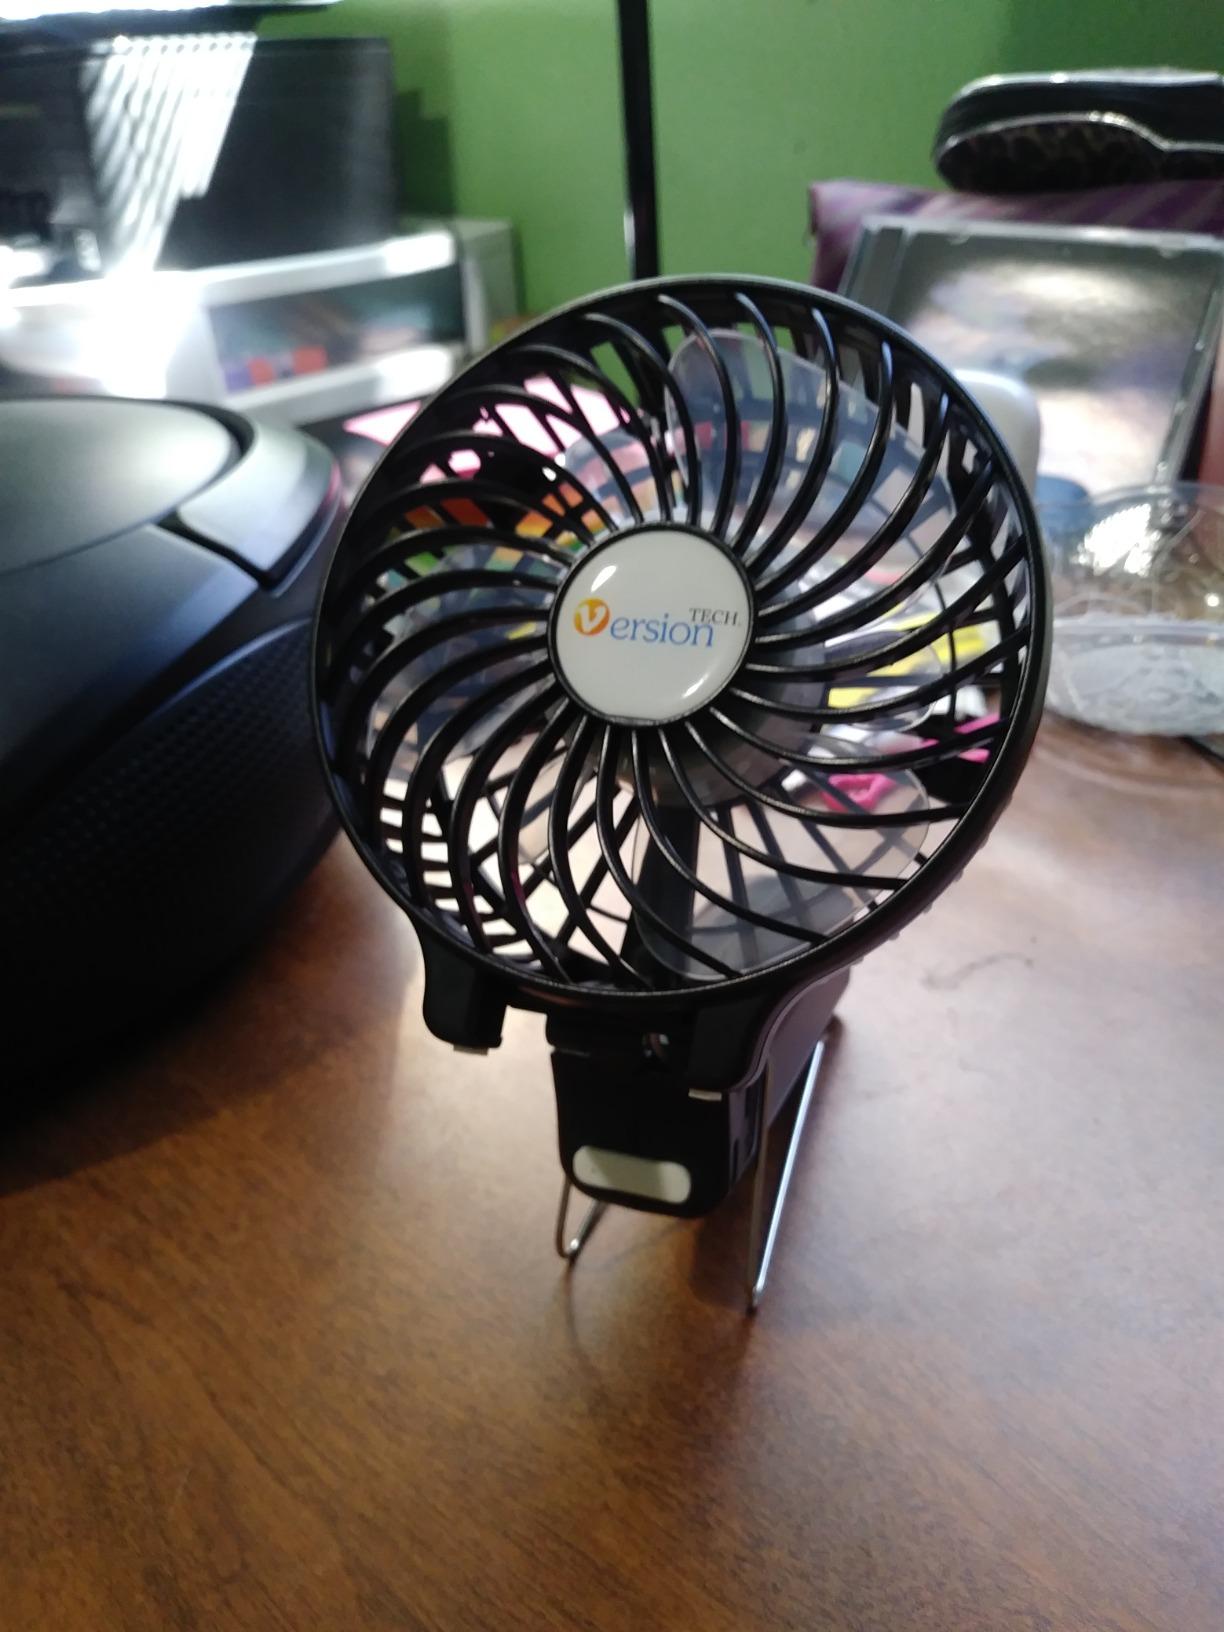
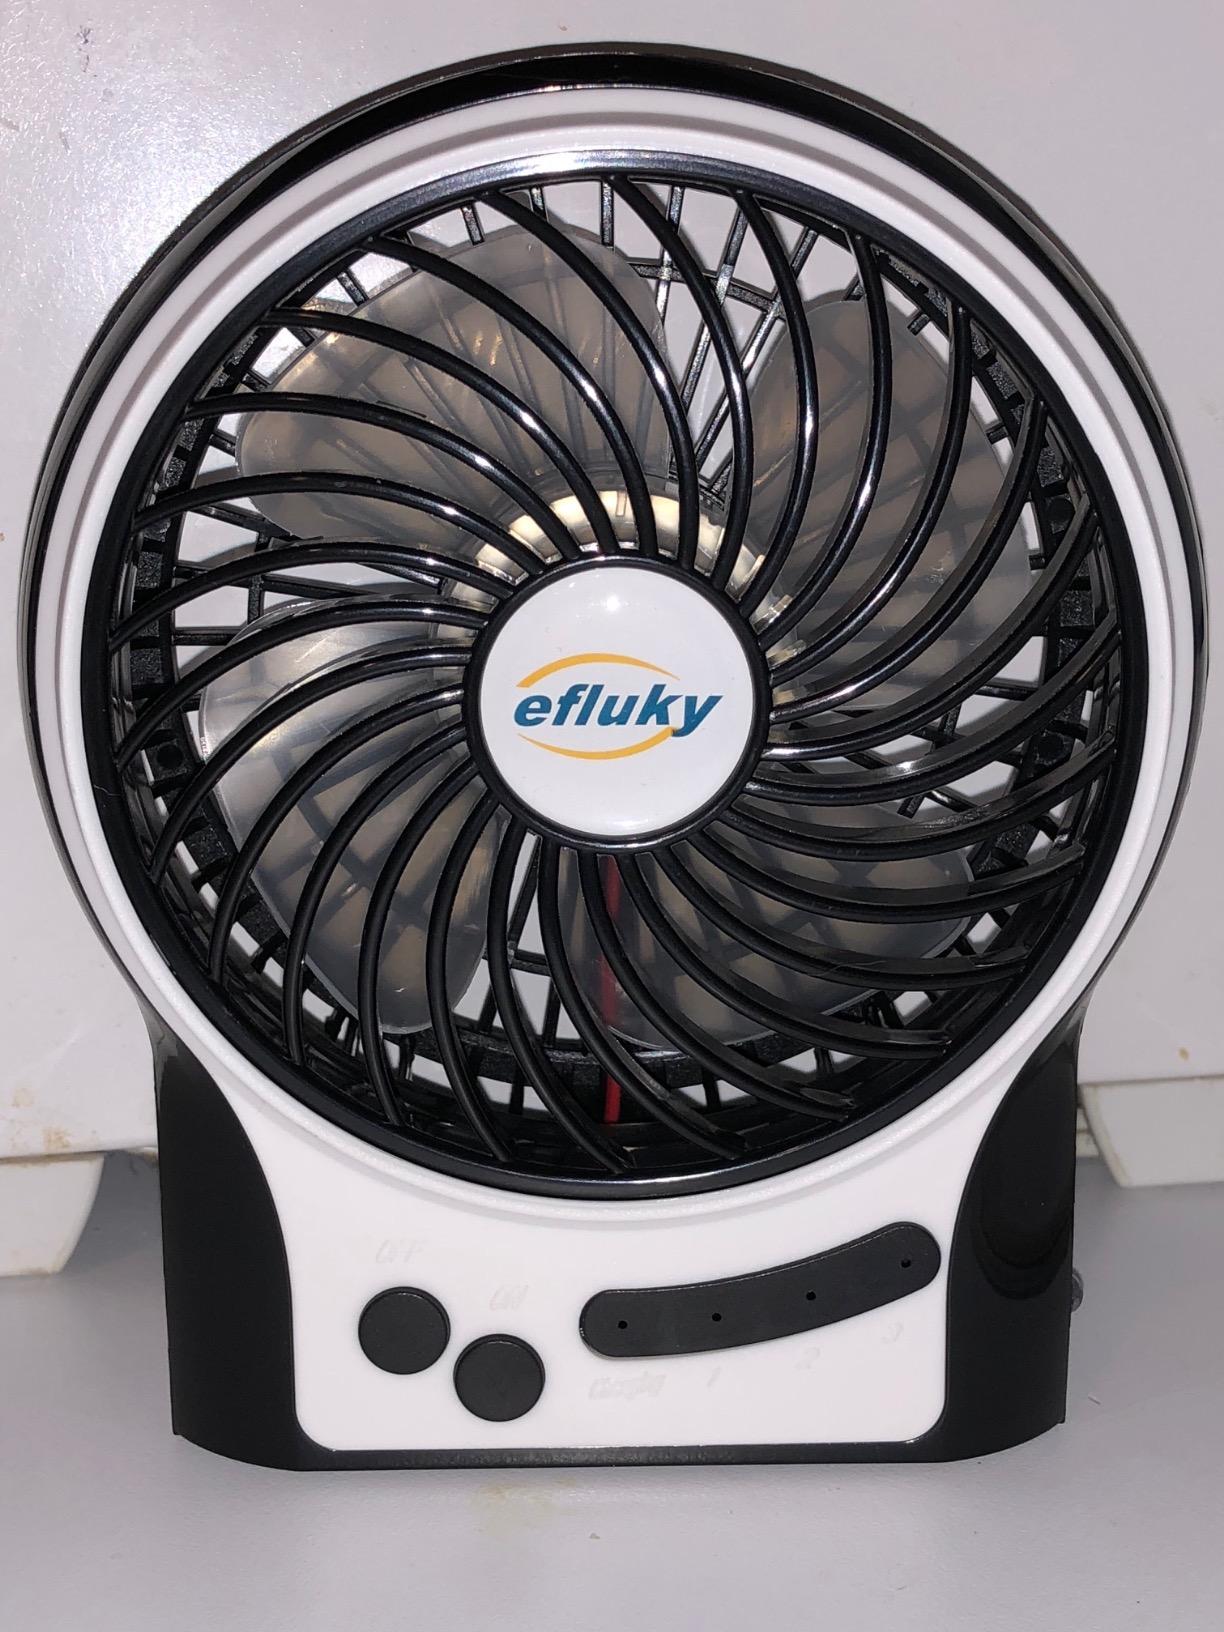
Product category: fan
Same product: no